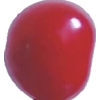
Label: cherry_sour